CJ-10 (missile)

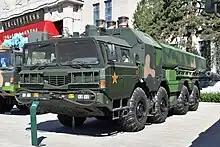
CJ-10 Cruise missile on WS2400 TEL

The CJ-10 is a second-generation Chinese land-attack cruise missile. It is derived from the Kh-55 missile. It is reportedly manufactured by the China Aerospace Science and Industry Corporation Third Academy and the China Haiying Electro-Mechanical Technology Academy.